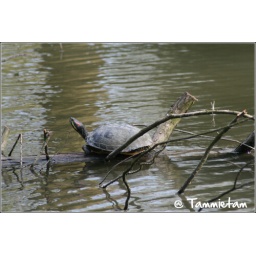
a turtle in the water of the 'julianapark'